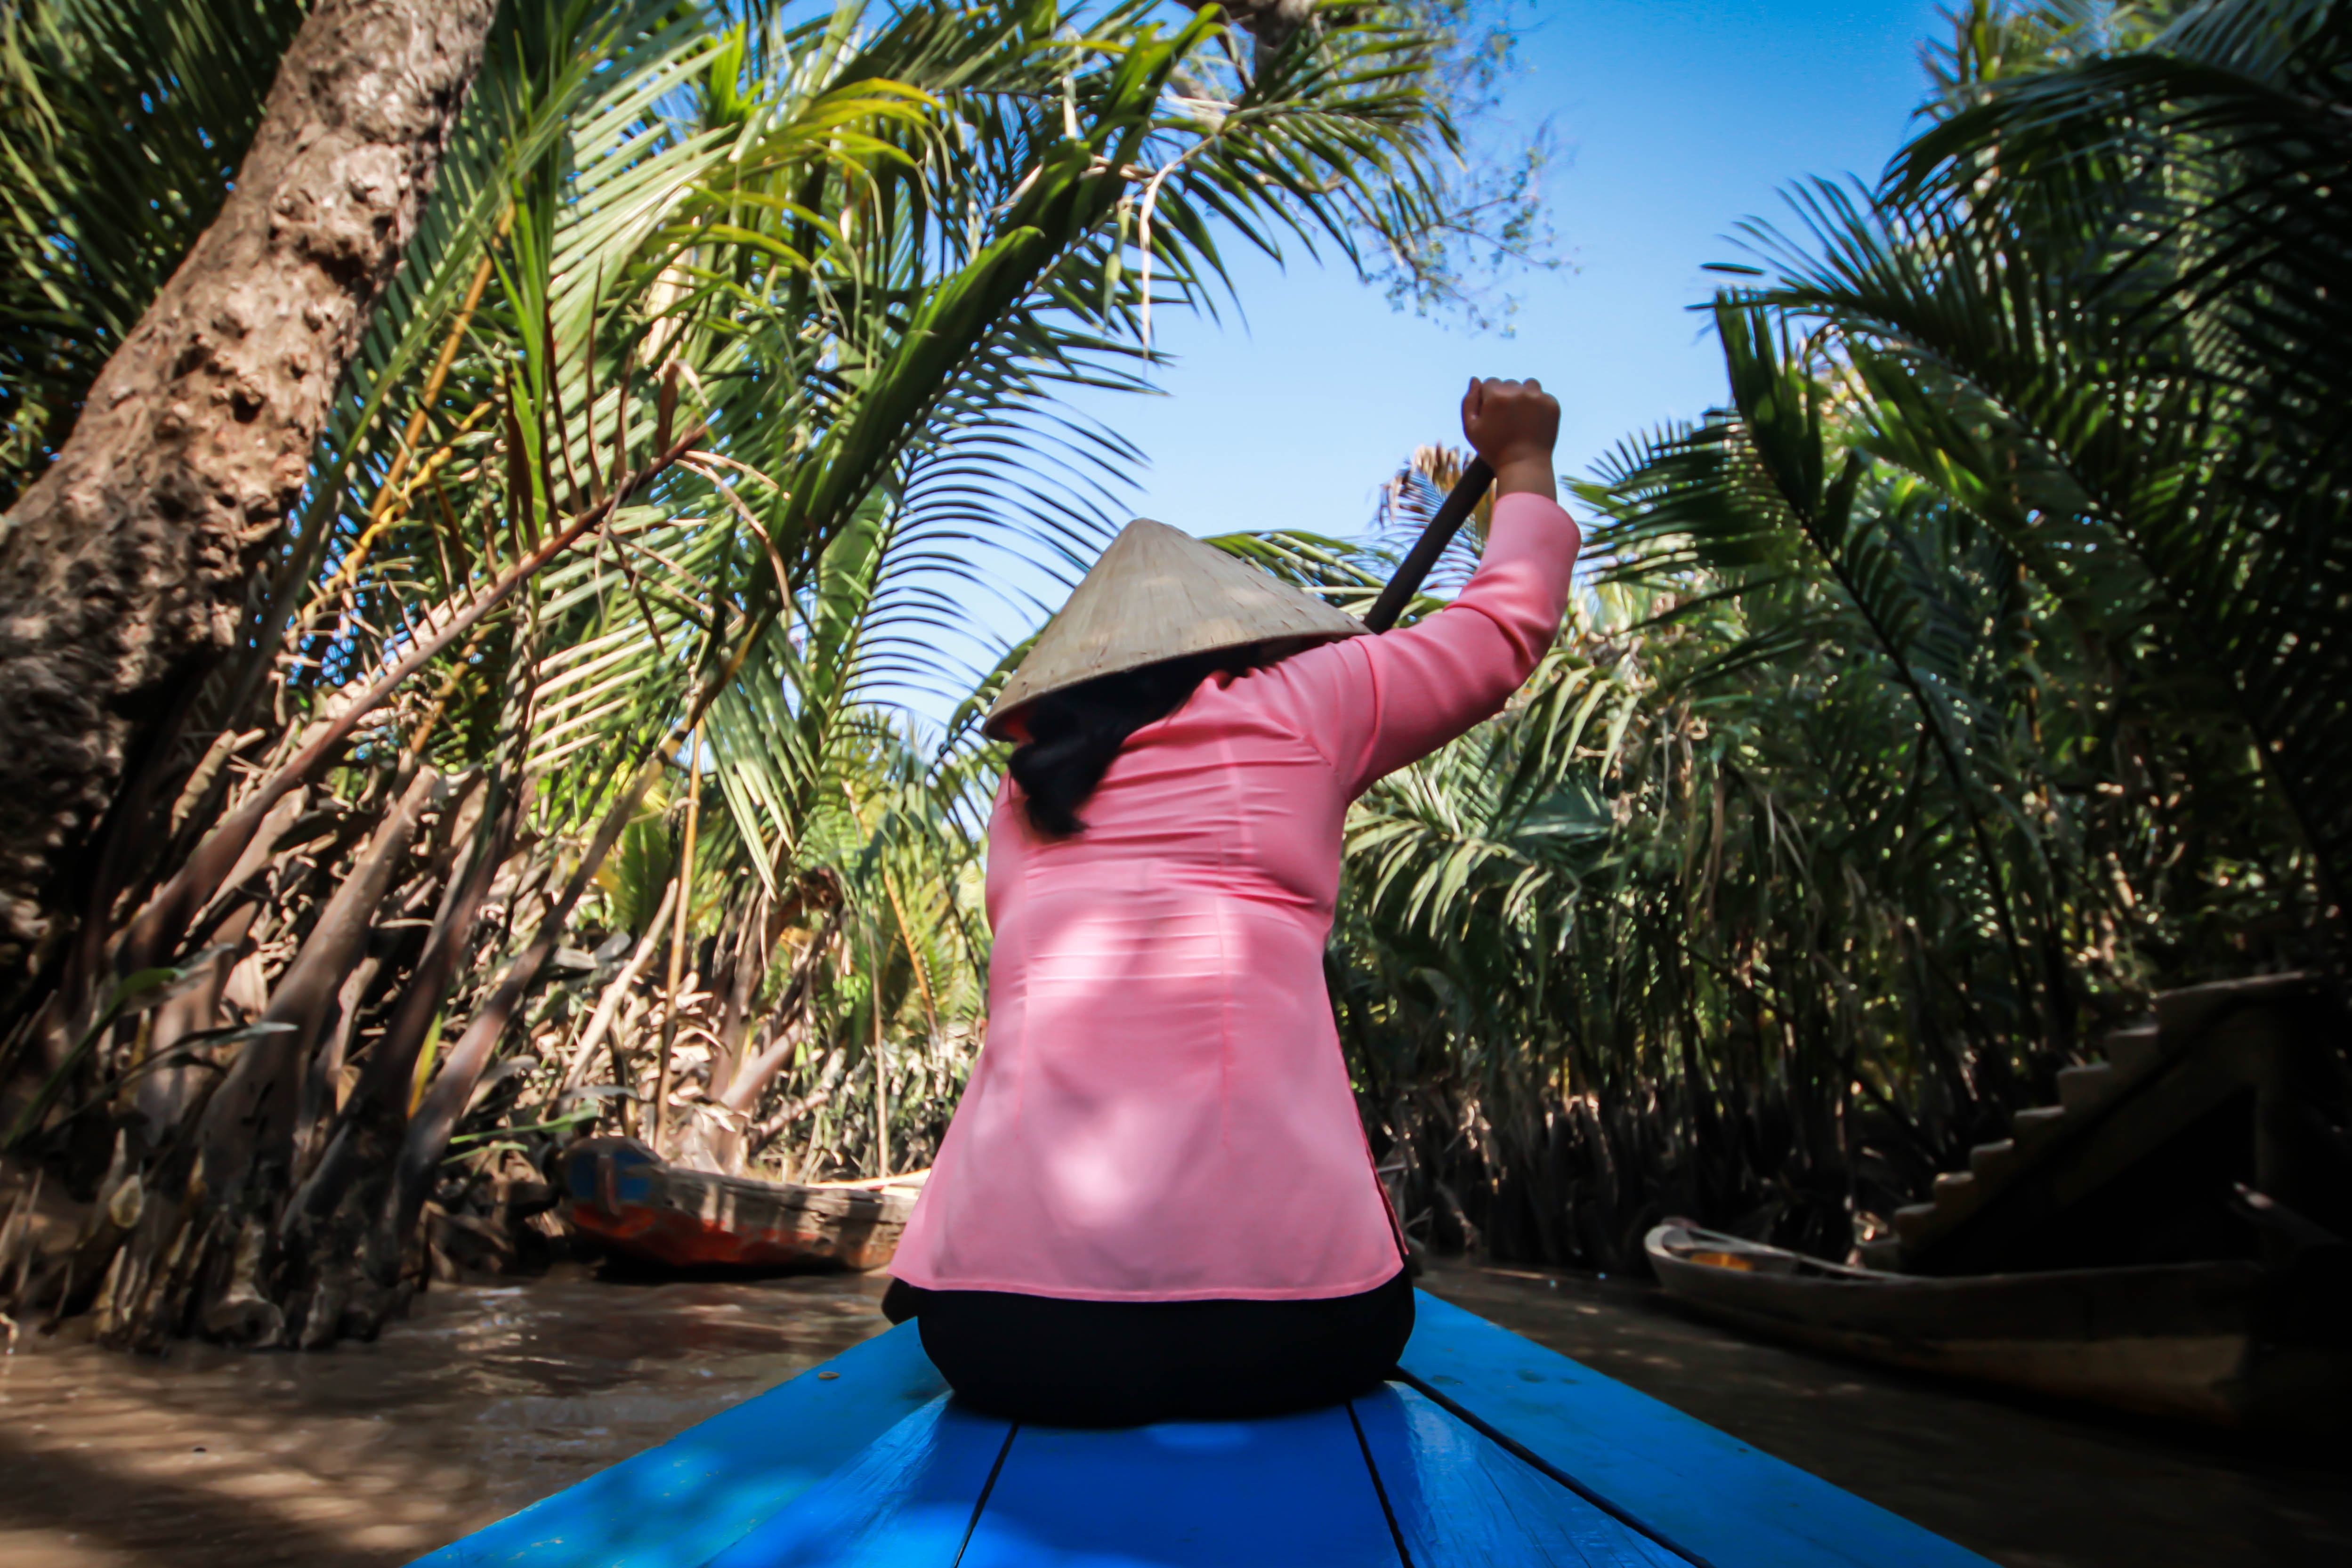
woman, flower, ship, summer, female, model, natural, tourism, views, vietnam, mekong, the scenery, physical fitness